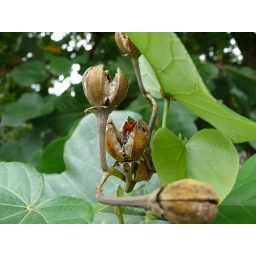
Strange red bugs in the fruits of this plant